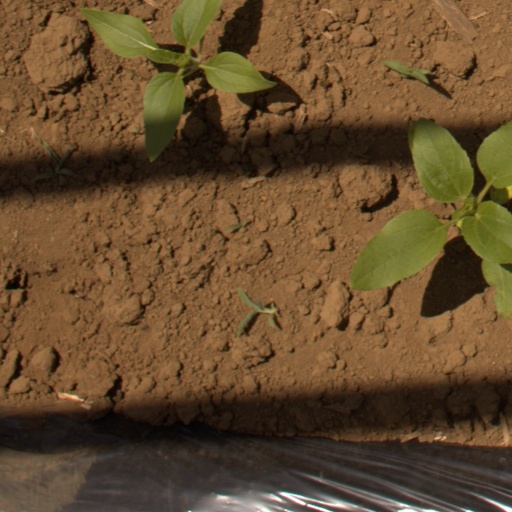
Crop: Jerusalem artichoke